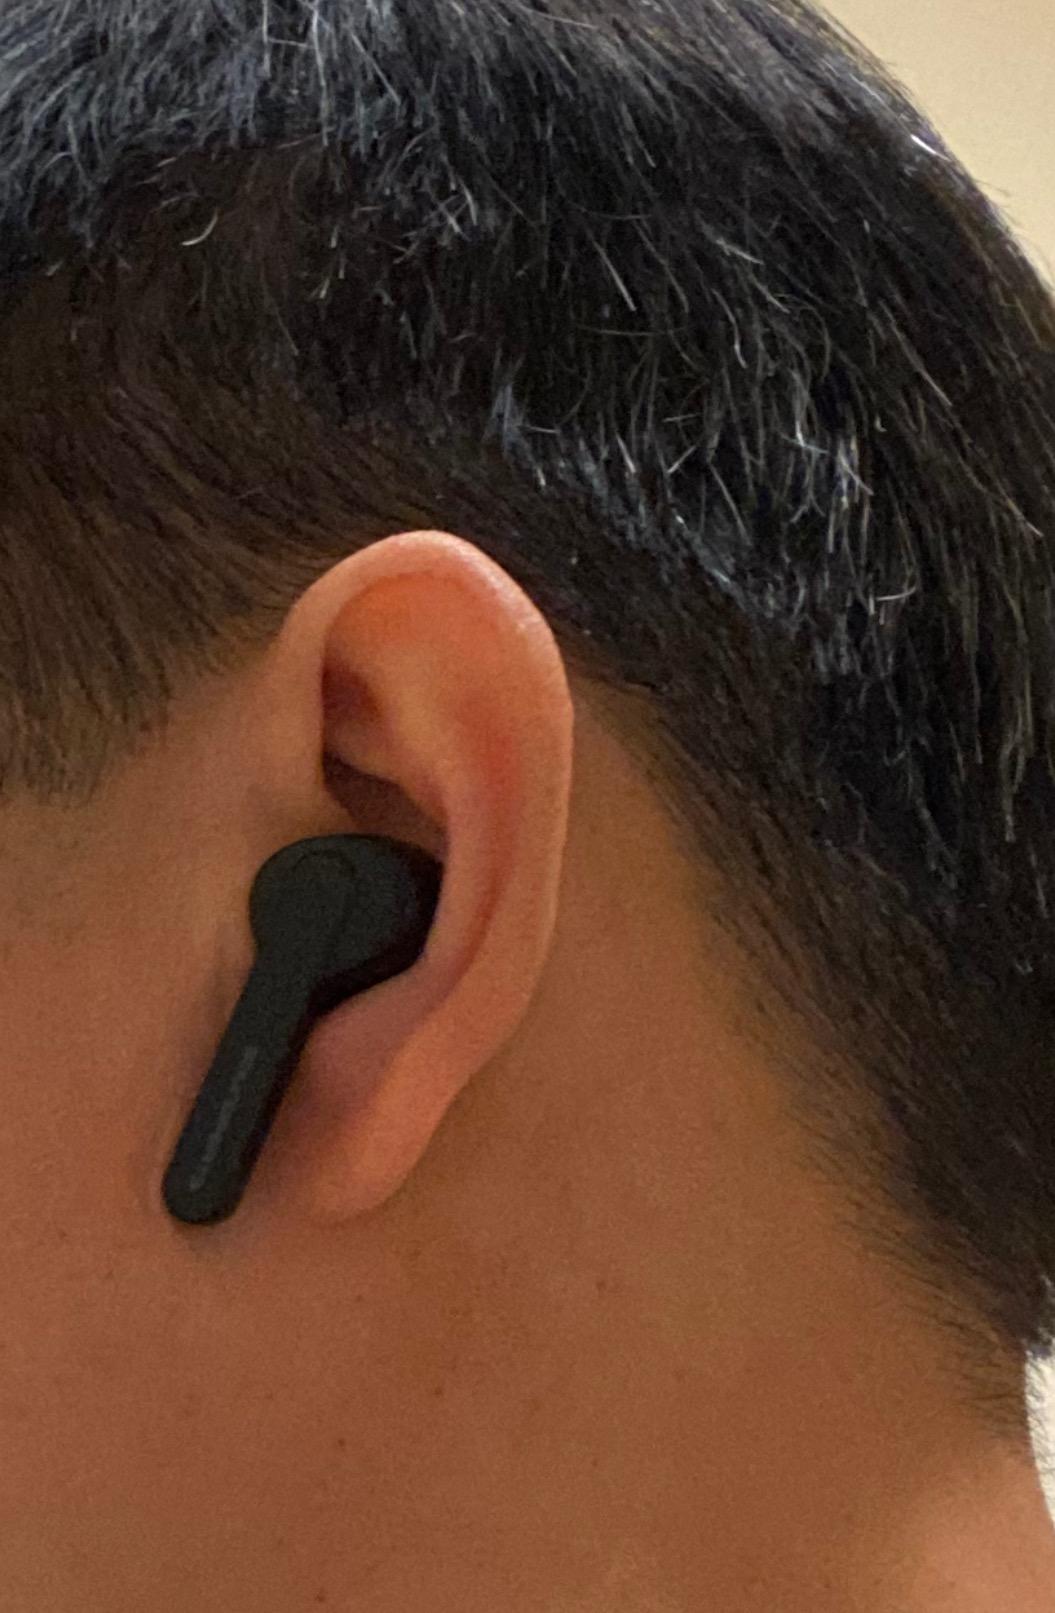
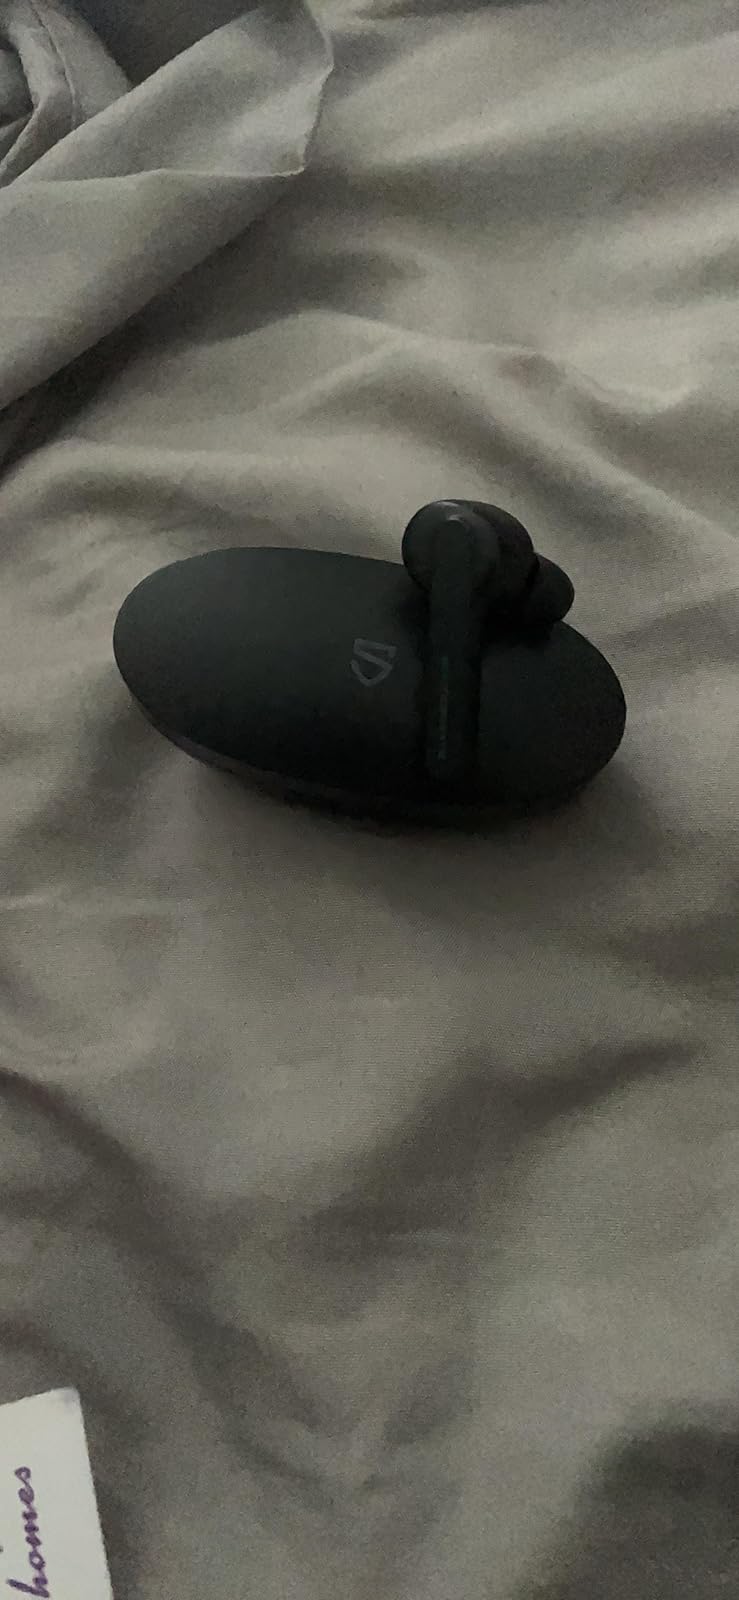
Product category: earbuds
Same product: yes